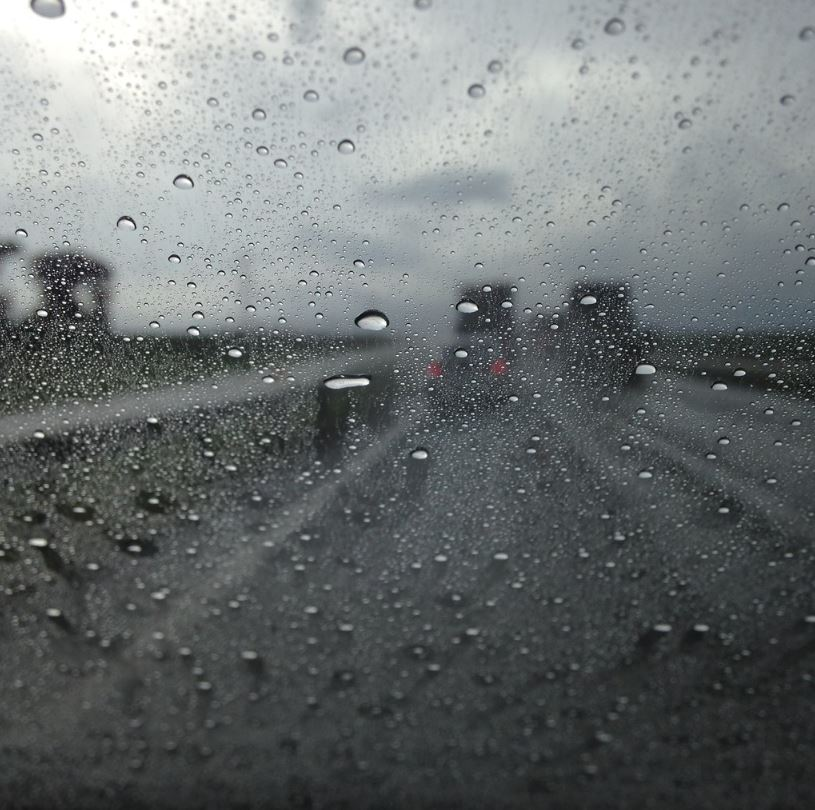
Fire: no
Smoke: no